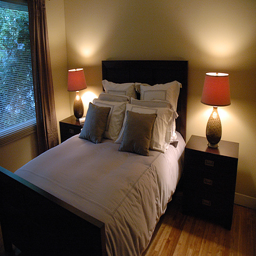
A bed sitting in a  living room between two lamps.
a bed that is next to a window in a room
A room with a bed, several pillows, two lamps and a window in it.
A bedroom is lit by lamps on bed stands.
a large bed with two lamps around it